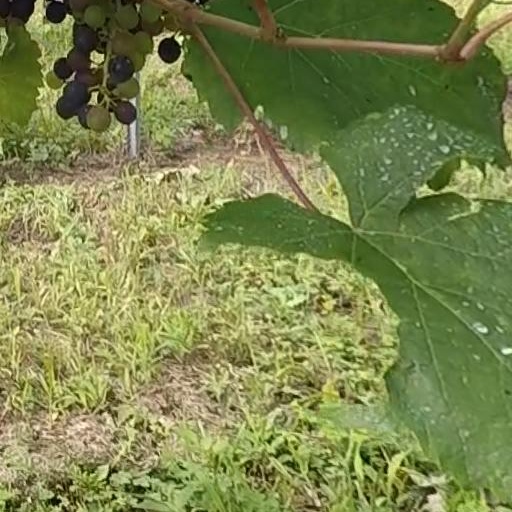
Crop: grape